Timeline of motor vehicle brands

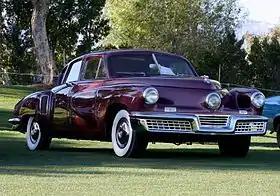
1948 Tucker Torpedo

France: Chappe et Gessalin, Mochet, Rovin